Christina Thürmer-Rohr

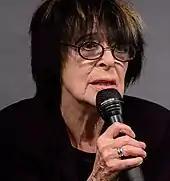
Christina Thürmer-Rohr, 2014

Christina Thürmer-Rohr (born 1936) is a feminist philosopher and social scientist, and is a Professor Emeritus at Technische Universität Berlin. She has been largely collected by libraries worldwide.